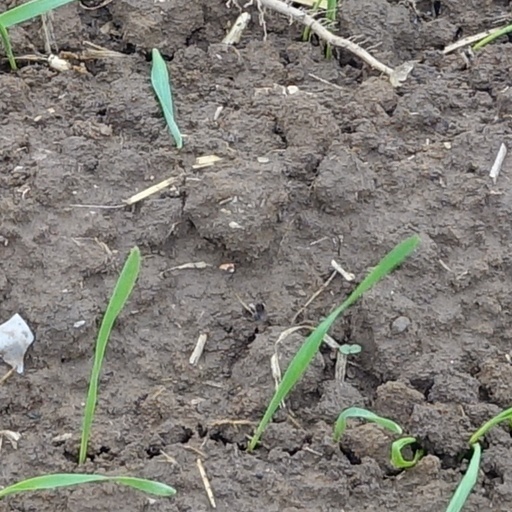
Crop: wheat